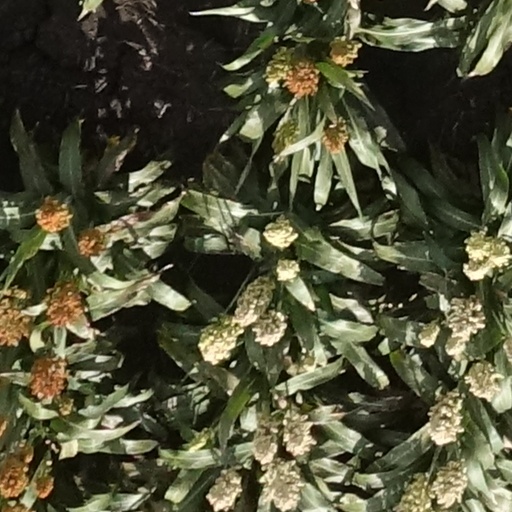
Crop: sorghum